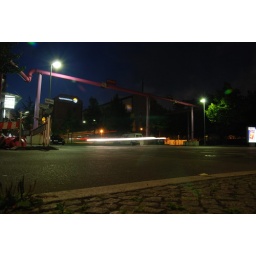
Berlin they have water pipes above ground all over the city doing work underground